Coat of plates

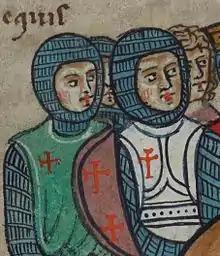
Detail of a German manuscript. This is the earliest evidence for a coat of plates in 13th century art.

The earliest use of iron plate reinforcements is recorded by Guillaume le Breton. In his "Phillippidos", prince Richard - later King Richard I of England - is described wearing a "ferro fabricata patena" at a jousting tournament in 1188. Such iron breastplate, like later references of early developments of such harness, was described being worn under the hauberk, thus not being visible when all the armor was properly worn. The evidence that such new harness is first mentioned at jousting reinforces the assumption that such developments were designed to protect against lance strikes.